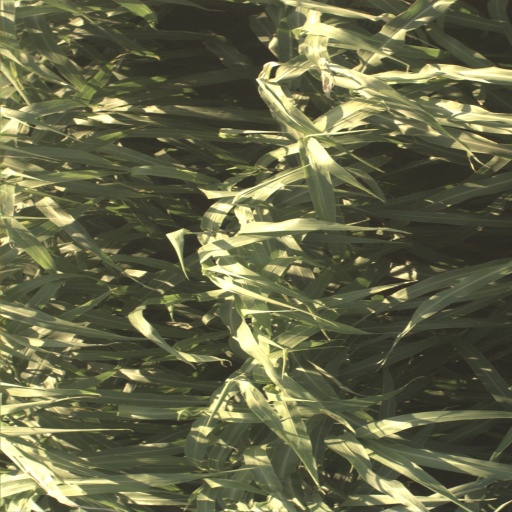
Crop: sorghum